Otto Perry

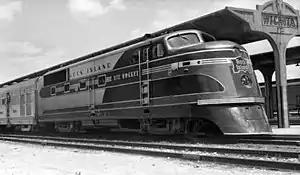
Rock Island EMC TA locomotive #604, photographed by Otto Perry in 1940

Otto Perry (1894–1970) was an American photographer and railfan specializing in railroad photos. Perry worked as a mailman in Denver, Colorado, where he met and became friends with Louis McClure, another noted photographer.